John Jervis, 1st Earl of St Vincent

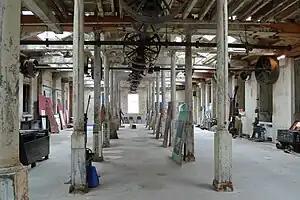
The Portsmouth Block Mills showing remaining overhead belt drive system.

Despite the capture of only four vessels, the Battle of Cape Saint Vincent became celebrated as an outstanding victory and the awards and recognition far outweighed the achievement. The bad news of the evacuation of the Mediterranean, the capitulation of the Spanish and the Italian city-states and the defeat of the Austrian army, alongside the increasing threat of a French invasion of Britain, had depressed the politicians and general public. A victory, such as that of Cape Saint Vincent, was more important for the morale of the country as a whole than its military ramifications.